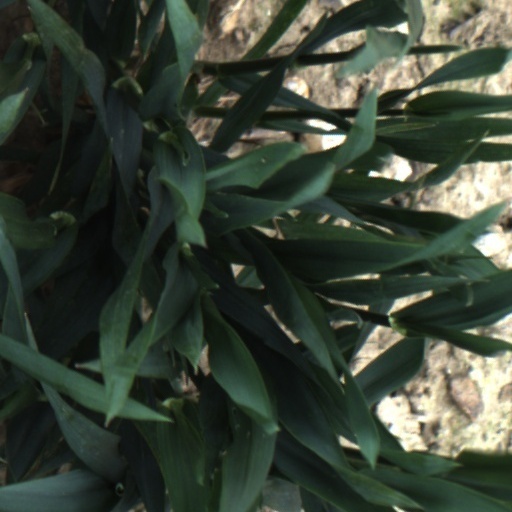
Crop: wheat